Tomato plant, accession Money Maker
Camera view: vertical (180 deg); turntable rotation: 240 degrees
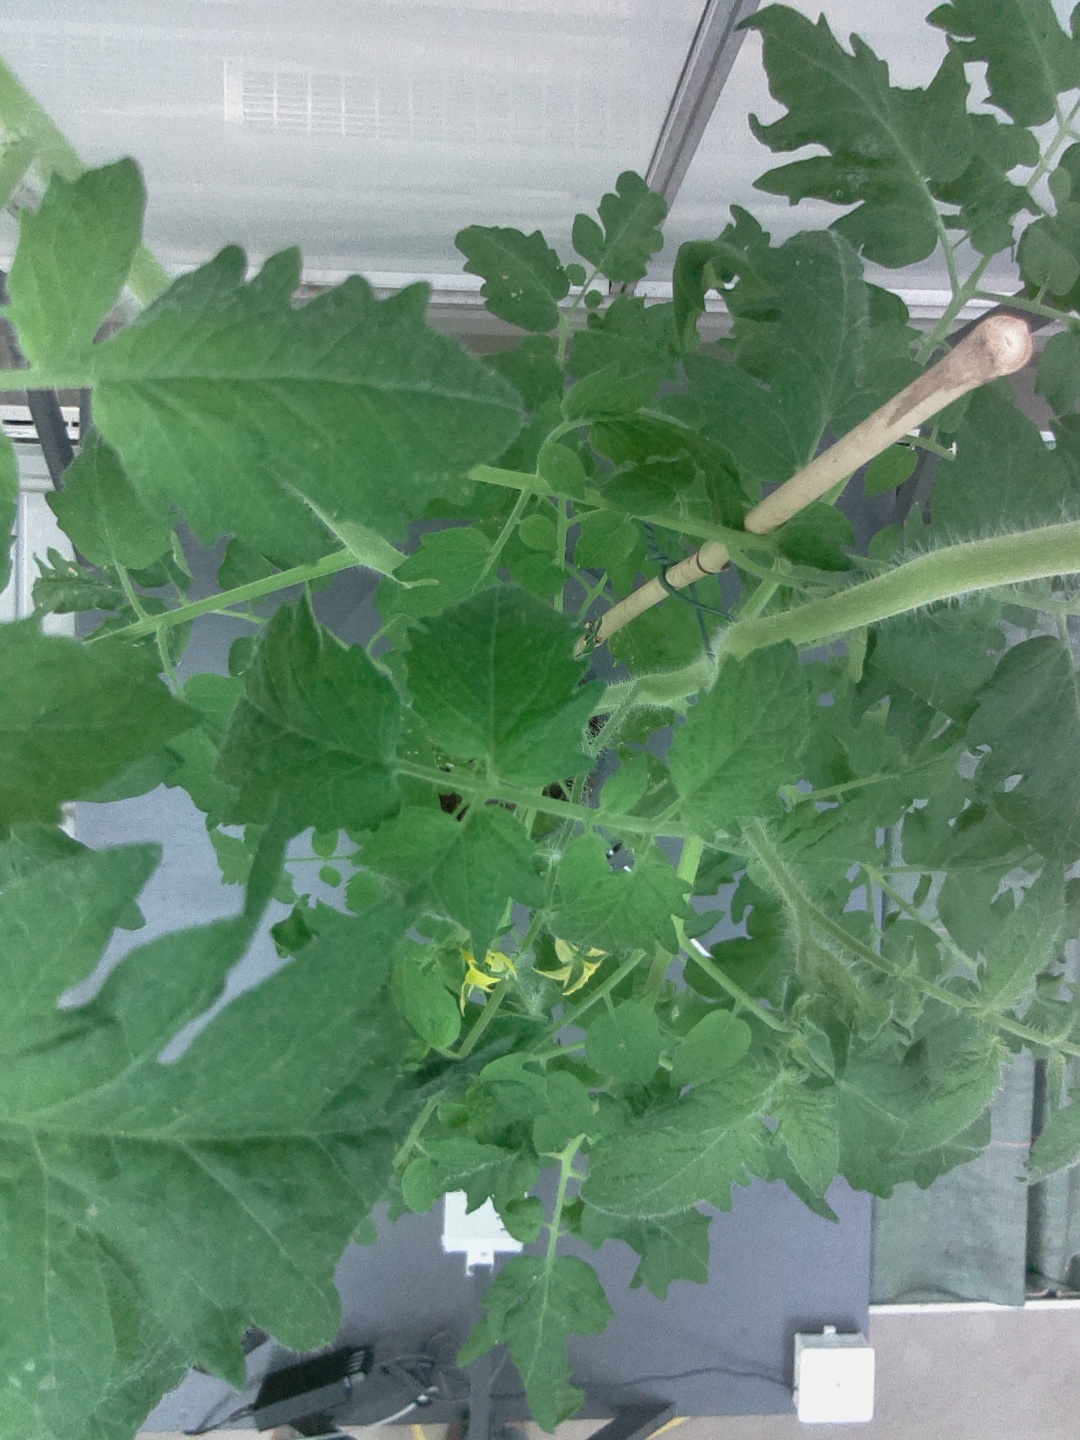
BBCH growth stage 70: Fruits at the main stem or branches visibles